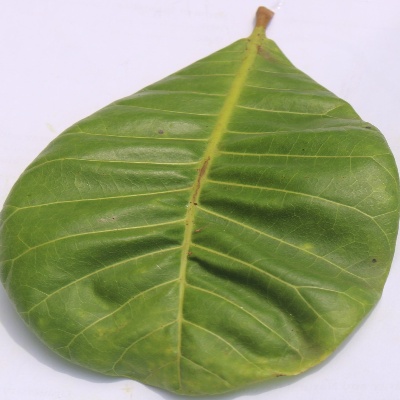
Crop: Cashew
Condition: anthracnose